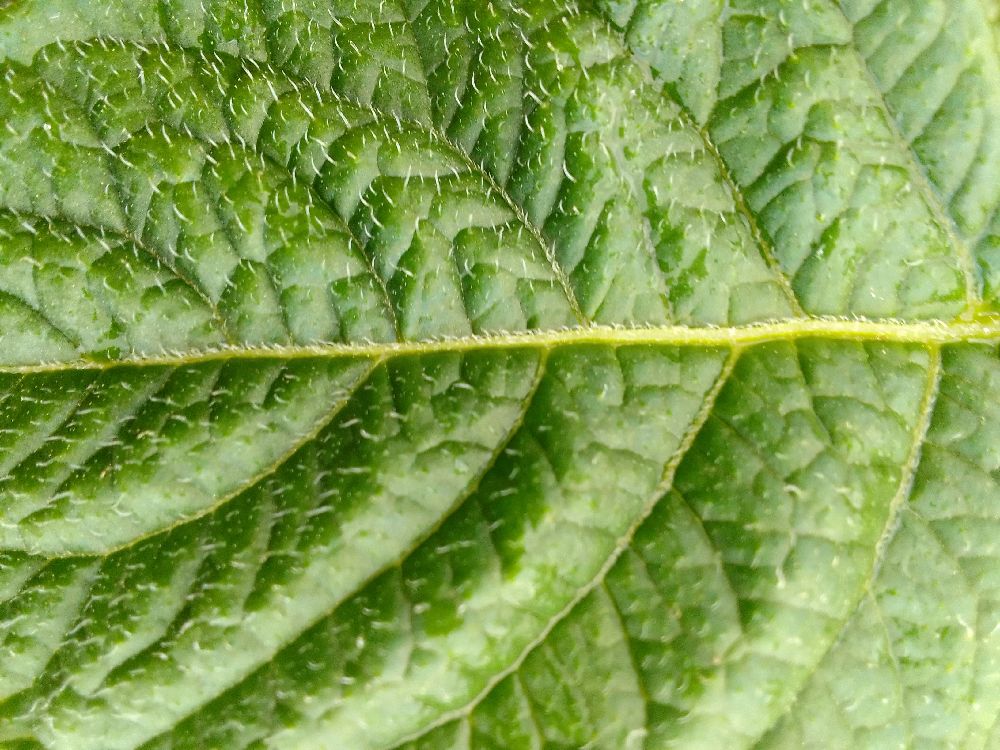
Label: Healthy